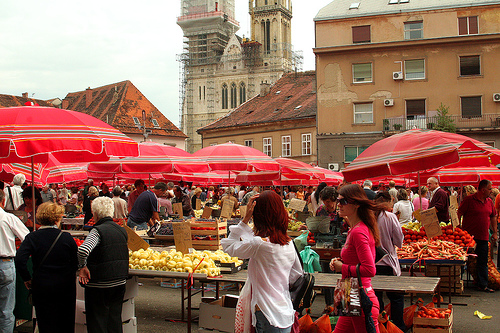
user: Given an image and a question. Answer the question in a short answer. Question: What activity will you do at this location? Short Answer:
assistant: shop